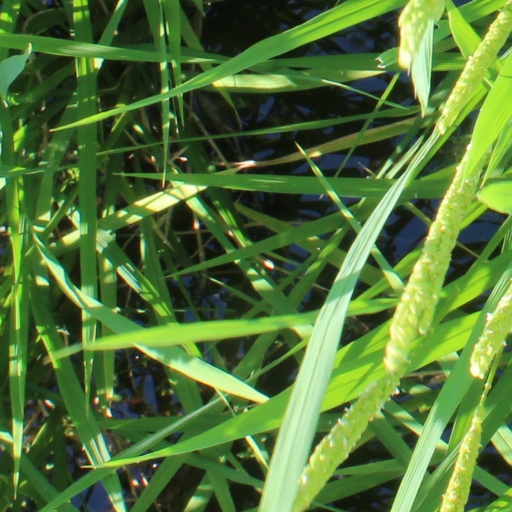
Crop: rice